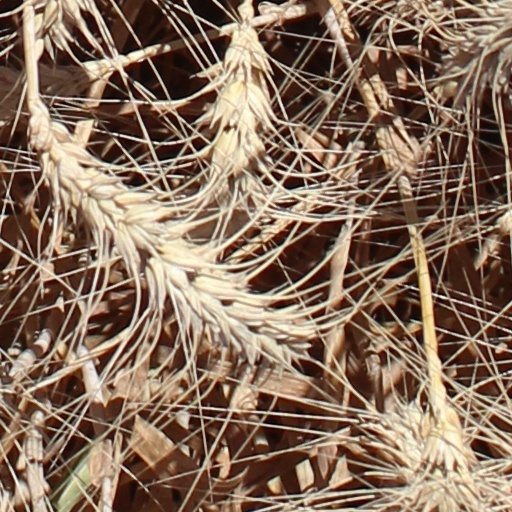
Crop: wheat